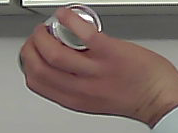
Product: redbull_energydrink